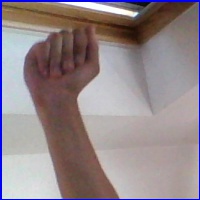
Letra: A